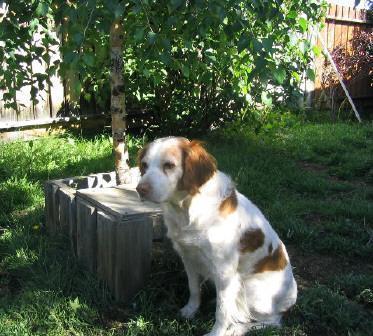
Brittany_spaniel